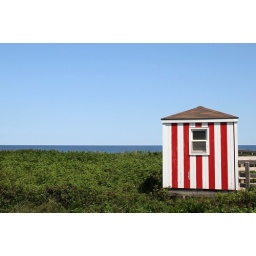
Loved this little stripped cabana house on the walkway down to the beach in Greenwich PEI